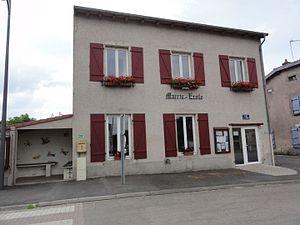
Brémoncourt (M-et-M) mairie - école
Brémoncourt est une commune française située dans le département de Meurthe-et-Moselle en région Grand Est.